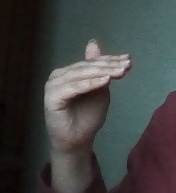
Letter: khaa